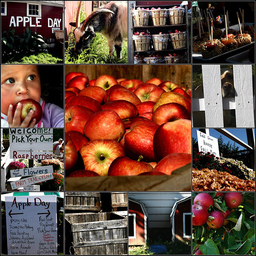
Label: Apple